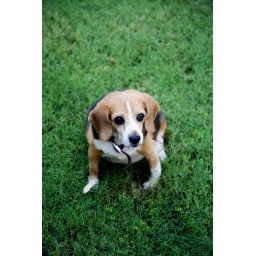
Gypsy, enjoying the cool grass and pink sunset in our backyard.